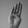
ASL letter: B